Prussian Reform Movement

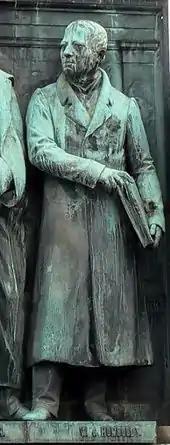
Wilhelm von Humboldt wished to reform Prussia's school and university system.

The reformers aspired to free individual forces in the industrial sphere just as in the agricultural one, in their devotion to the theories of Adam Smith. To free these forces, they had to get rid of guilds and an economic policy based on mercantilism. To encourage free competition also meant the suppression of all limitations on competition.